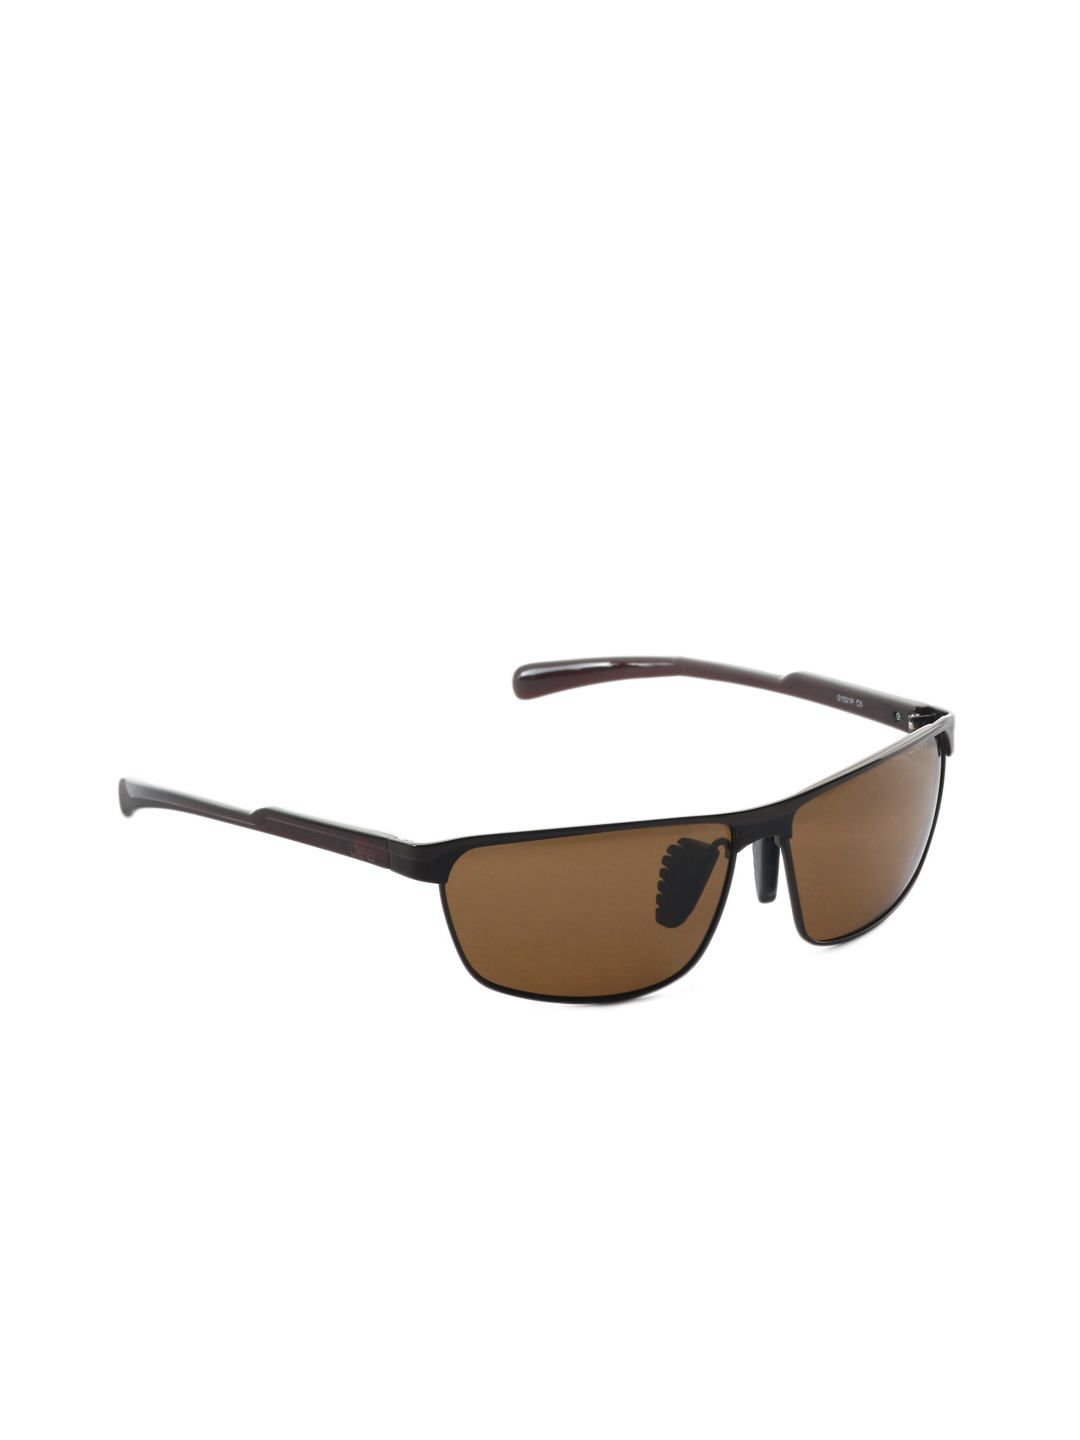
Idee Men Brown Sunglasses
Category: Accessories / Eyewear / Sunglasses
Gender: Men
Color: Brown
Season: Winter 2016
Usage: Casual